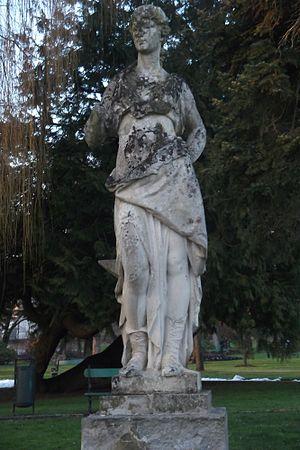
La statue de Jeanne d'Arc dans le jardin anglais à Vesoul
Cet article recense les œuvres d'art dans l'espace public de la Haute-Saône, en France.
Le patrimoine de Vesoul se compose d'une riche architecture, de zones naturelles classées et d'une culture locale spécifique. Vesoul a aussi également d'autres monuments et lieux qui font partie de l'histoire de la ville comme des jardins publics, des parcs, des places, des rues, des fontaines, des statues, des ponts…
Le Jardin anglais est un jardin public situé dans le quartier du Stade à Vesoul, préfecture du département de la Haute-Saône. Aménagé en 1863 par l'architecte paysagiste Brice Michel, l'espace vert subit plusieurs modifications depuis cette dernière date jusqu'à ce qu'il soit dessiné en jardin à l'anglaise en 1976.